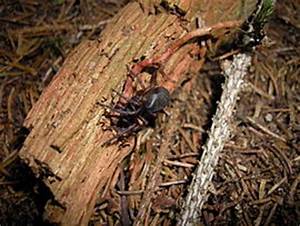
Label: spider